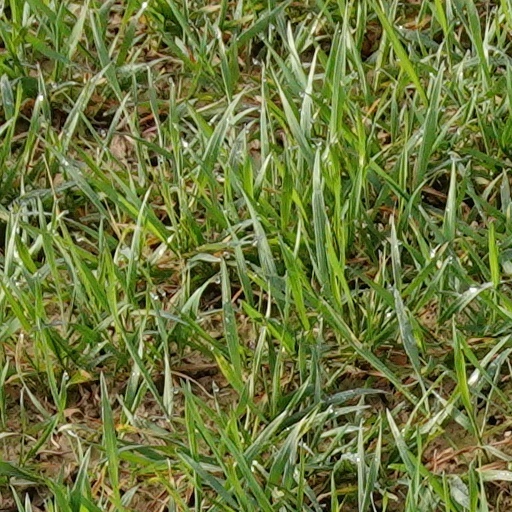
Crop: wheat